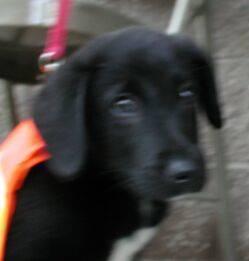
dog